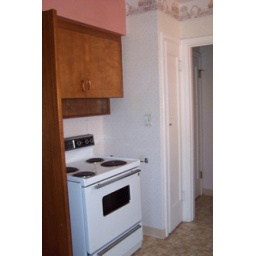
Taken standing in the door way lookin to the left. Stove and broom closet.